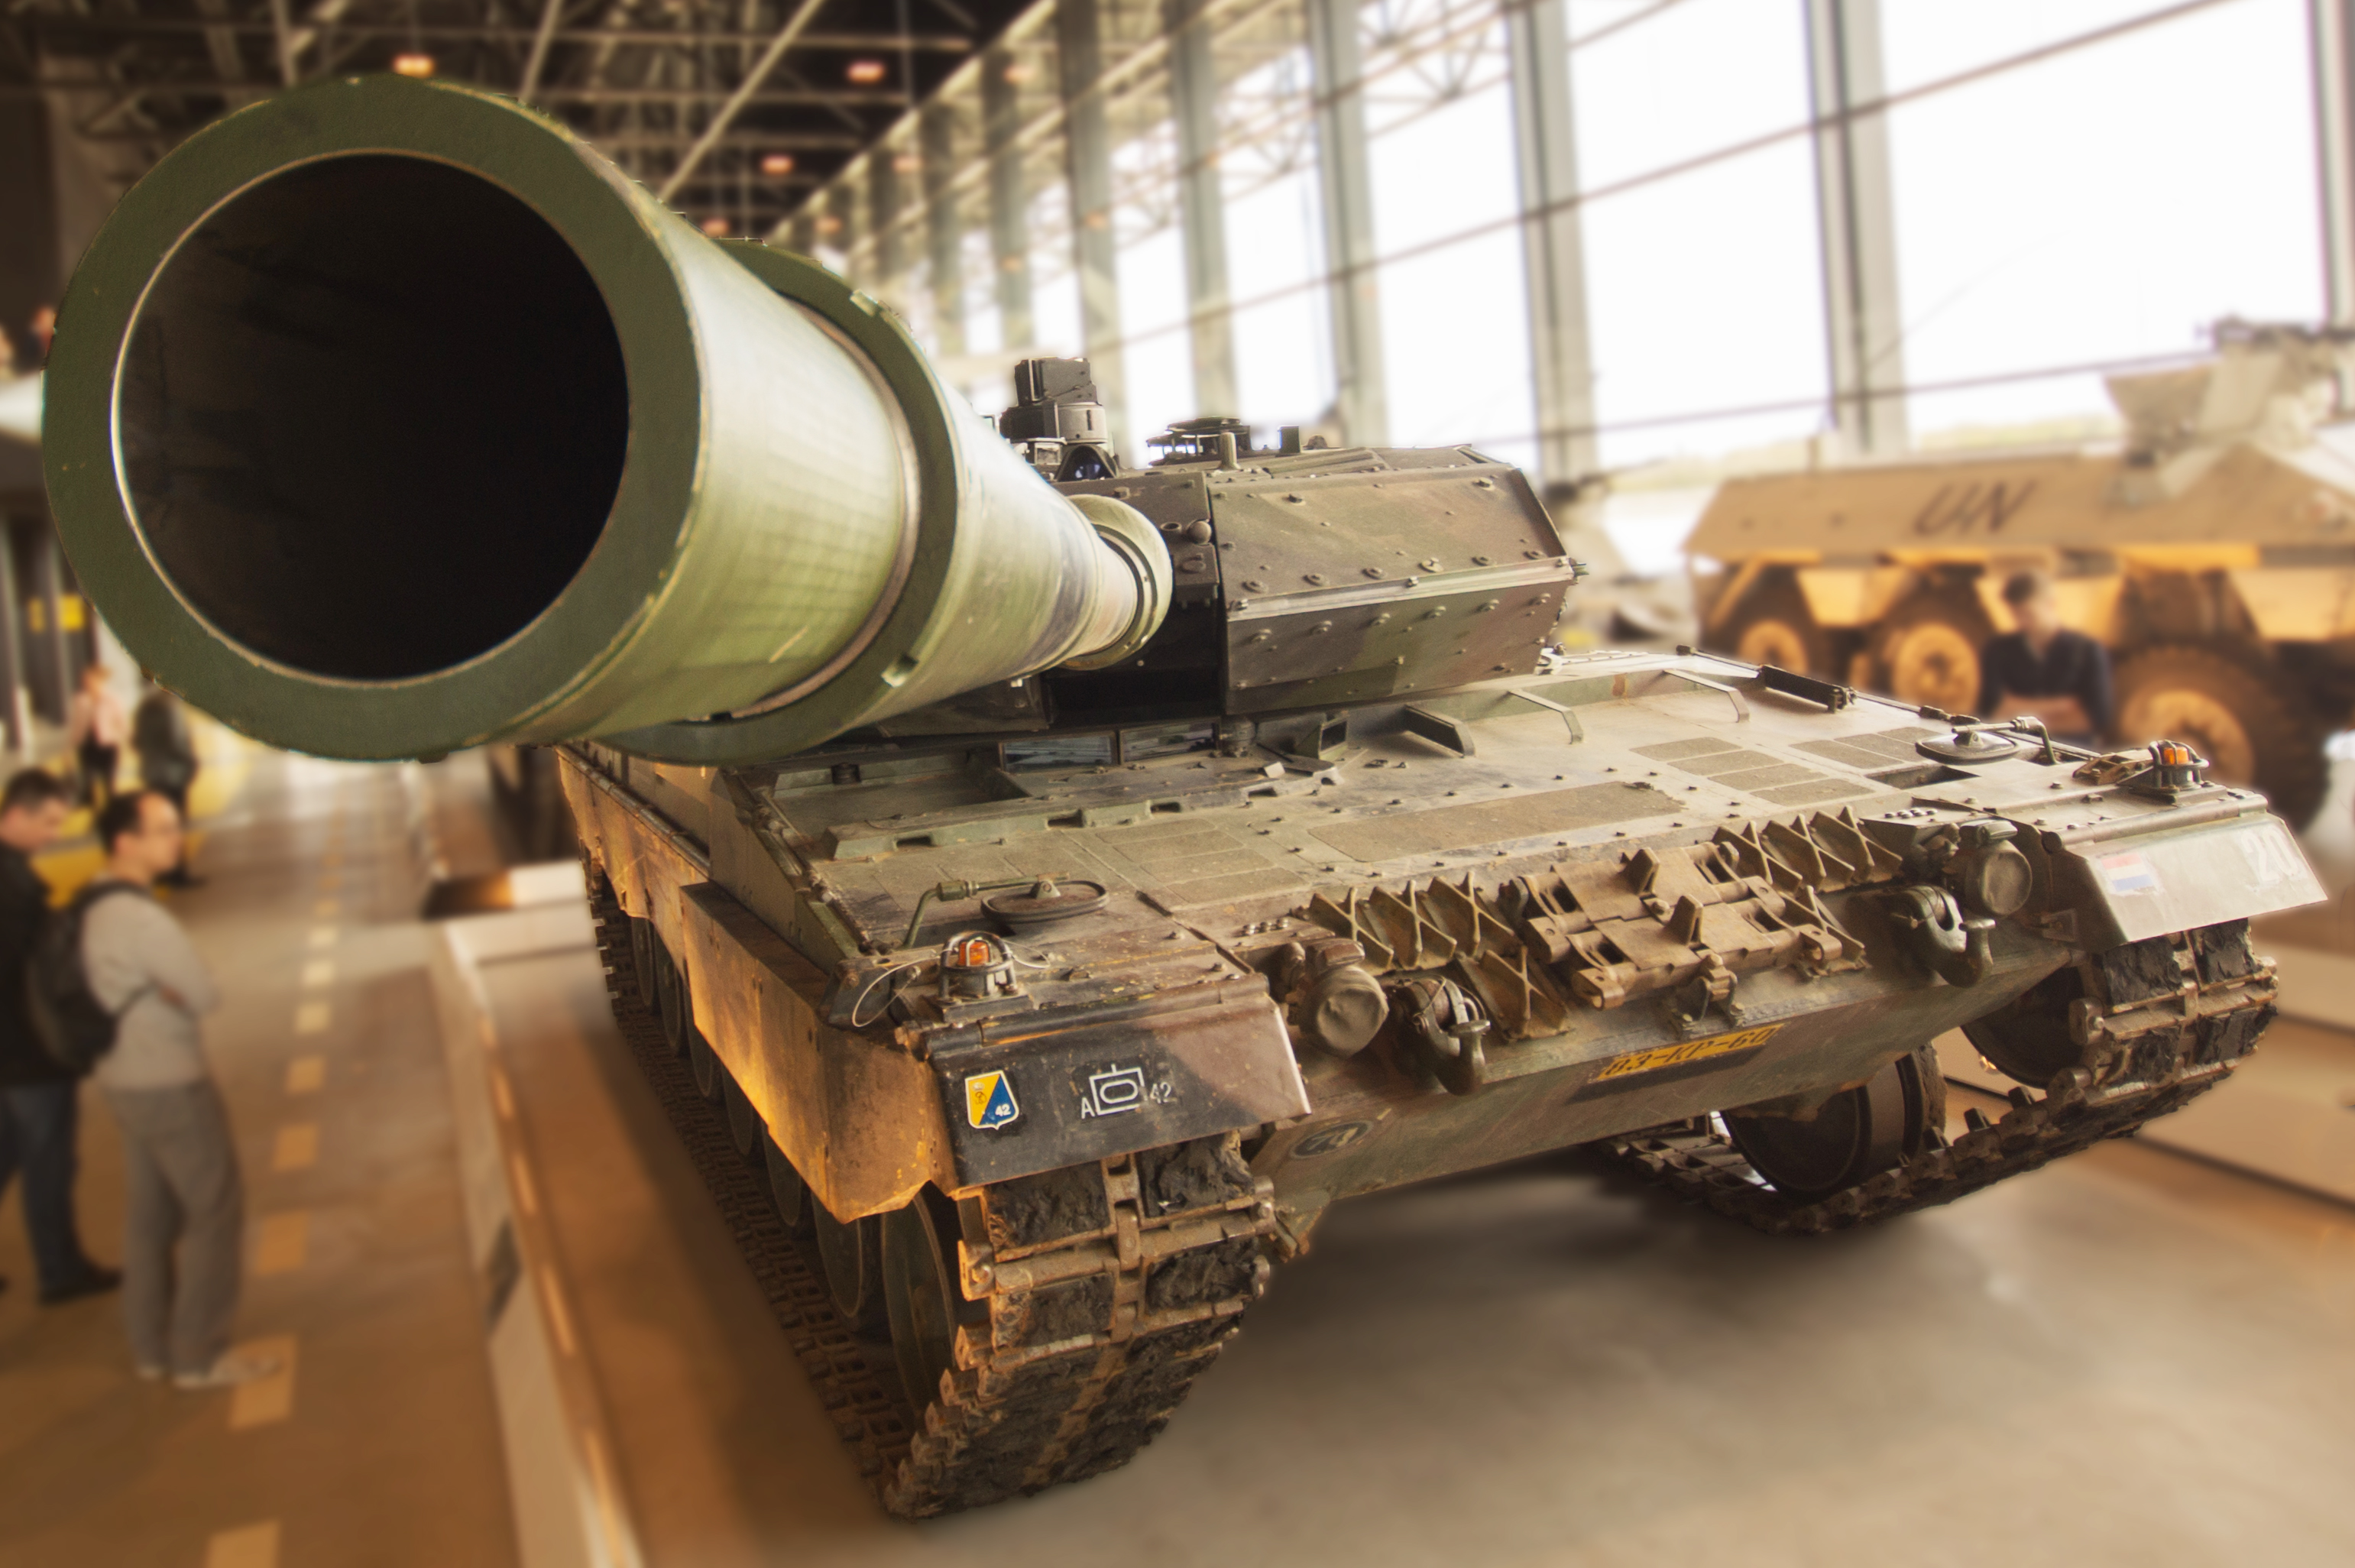
perspective, military, army, vehicle, museum, weapon, war, cannon, tank, firearm, military vehicle, combat vehicle, self propelled artillery, gun turret